Jack Baldwin (chemist)

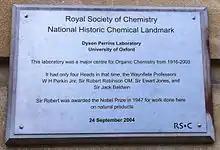
Commemoration plaque for the Dyson Perrins Laboratory, headed by Jack Baldwin in 1978-2003

Sir Jack Edward Baldwin (8 August 1938 – 5 January 2020) was a British chemist. He was a Waynflete Professor of Chemistry at the University of Oxford (1978–2005) and head of the organic chemistry at Oxford.